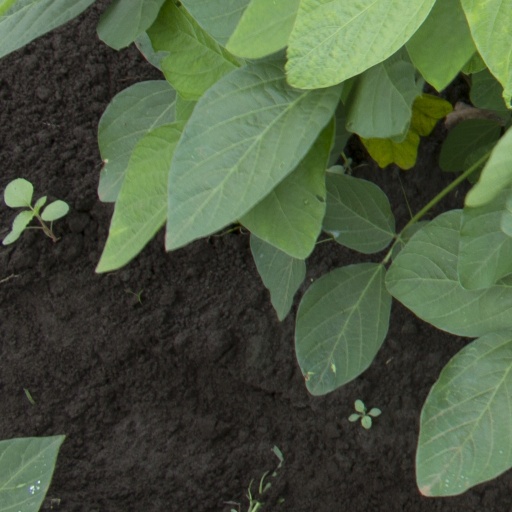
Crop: soybean